History of Club Atlético River Plate

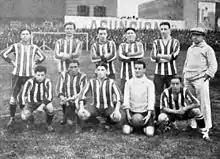
River won its first two titles in 1914: Copa de Competencia Jockey Club and Tie Cup.

The final was played on December 13, 1908, at GEBA Stadium, where River defeated Racing by 2–1 after extra time. However, the match was declared null due to River supporters jumped onto the field to celebrate with the players, so a new match had to be played. In the second game (held on December 27), River Plate defeated Racing again with a shattering 7–0, therefore promoting to Primera División. The line-up for that game was Luraschi; Chiappe, Politano; Messina, Morroni, Chagneaud; Anempodisto García, Griffero, Abaca Gómez, Elías Fernández, Priano.